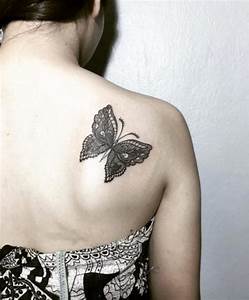
Label: butterfly